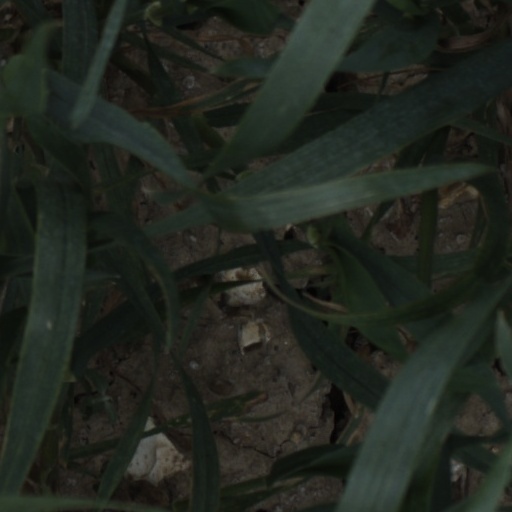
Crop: wheat